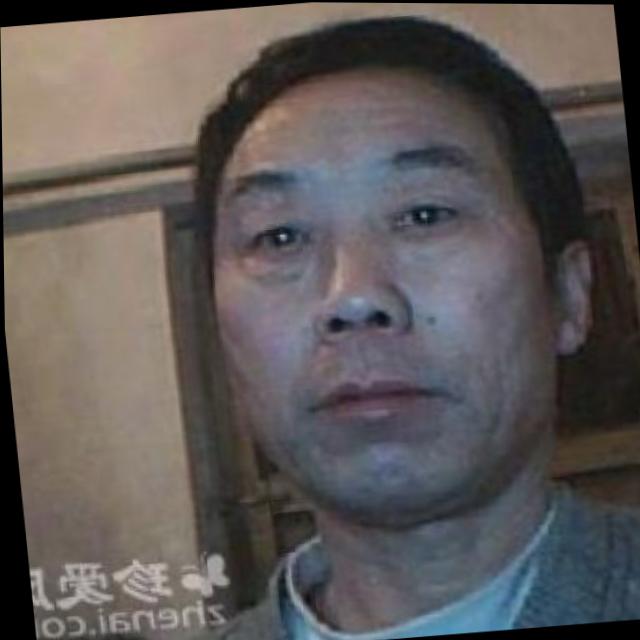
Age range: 45-64